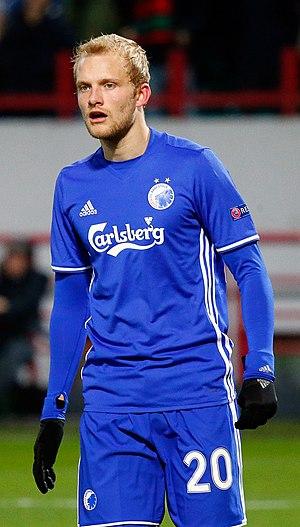
Nicolai Møller Boilesen né le 16 février 1992 à Ballerup, est un footballeur international danois. Il joue au poste d'arrière gauche ou de défenseur central avec l'équipe danoise du FC Copenhague. Il évolue également avec l'équipe du Danemark.